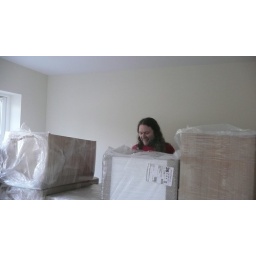
Kitchen units in boxes in the lounge and not the kitchen